Gausson

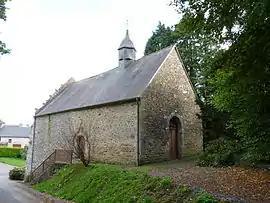
The chapel of Saint-Nicolas in Gausson

Gausson (Gallo: "Gauczon") is a commune in the Côtes-d'Armor department of Brittany in northwestern France.